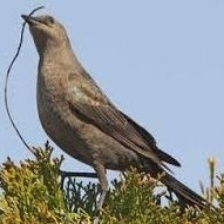
Species: BREWERS BLACKBIRD
Scientific name: EUPHAGUS CYANOCEPHALUS